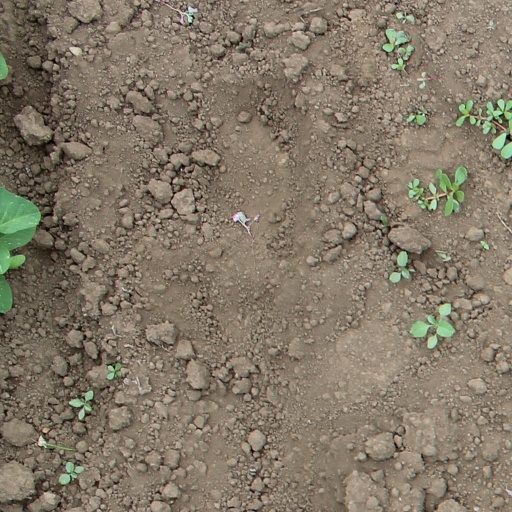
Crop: soybean